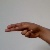
The image shows a hand gesture representing the letter 'H' in Indian Sign Language.